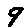
Label: 9